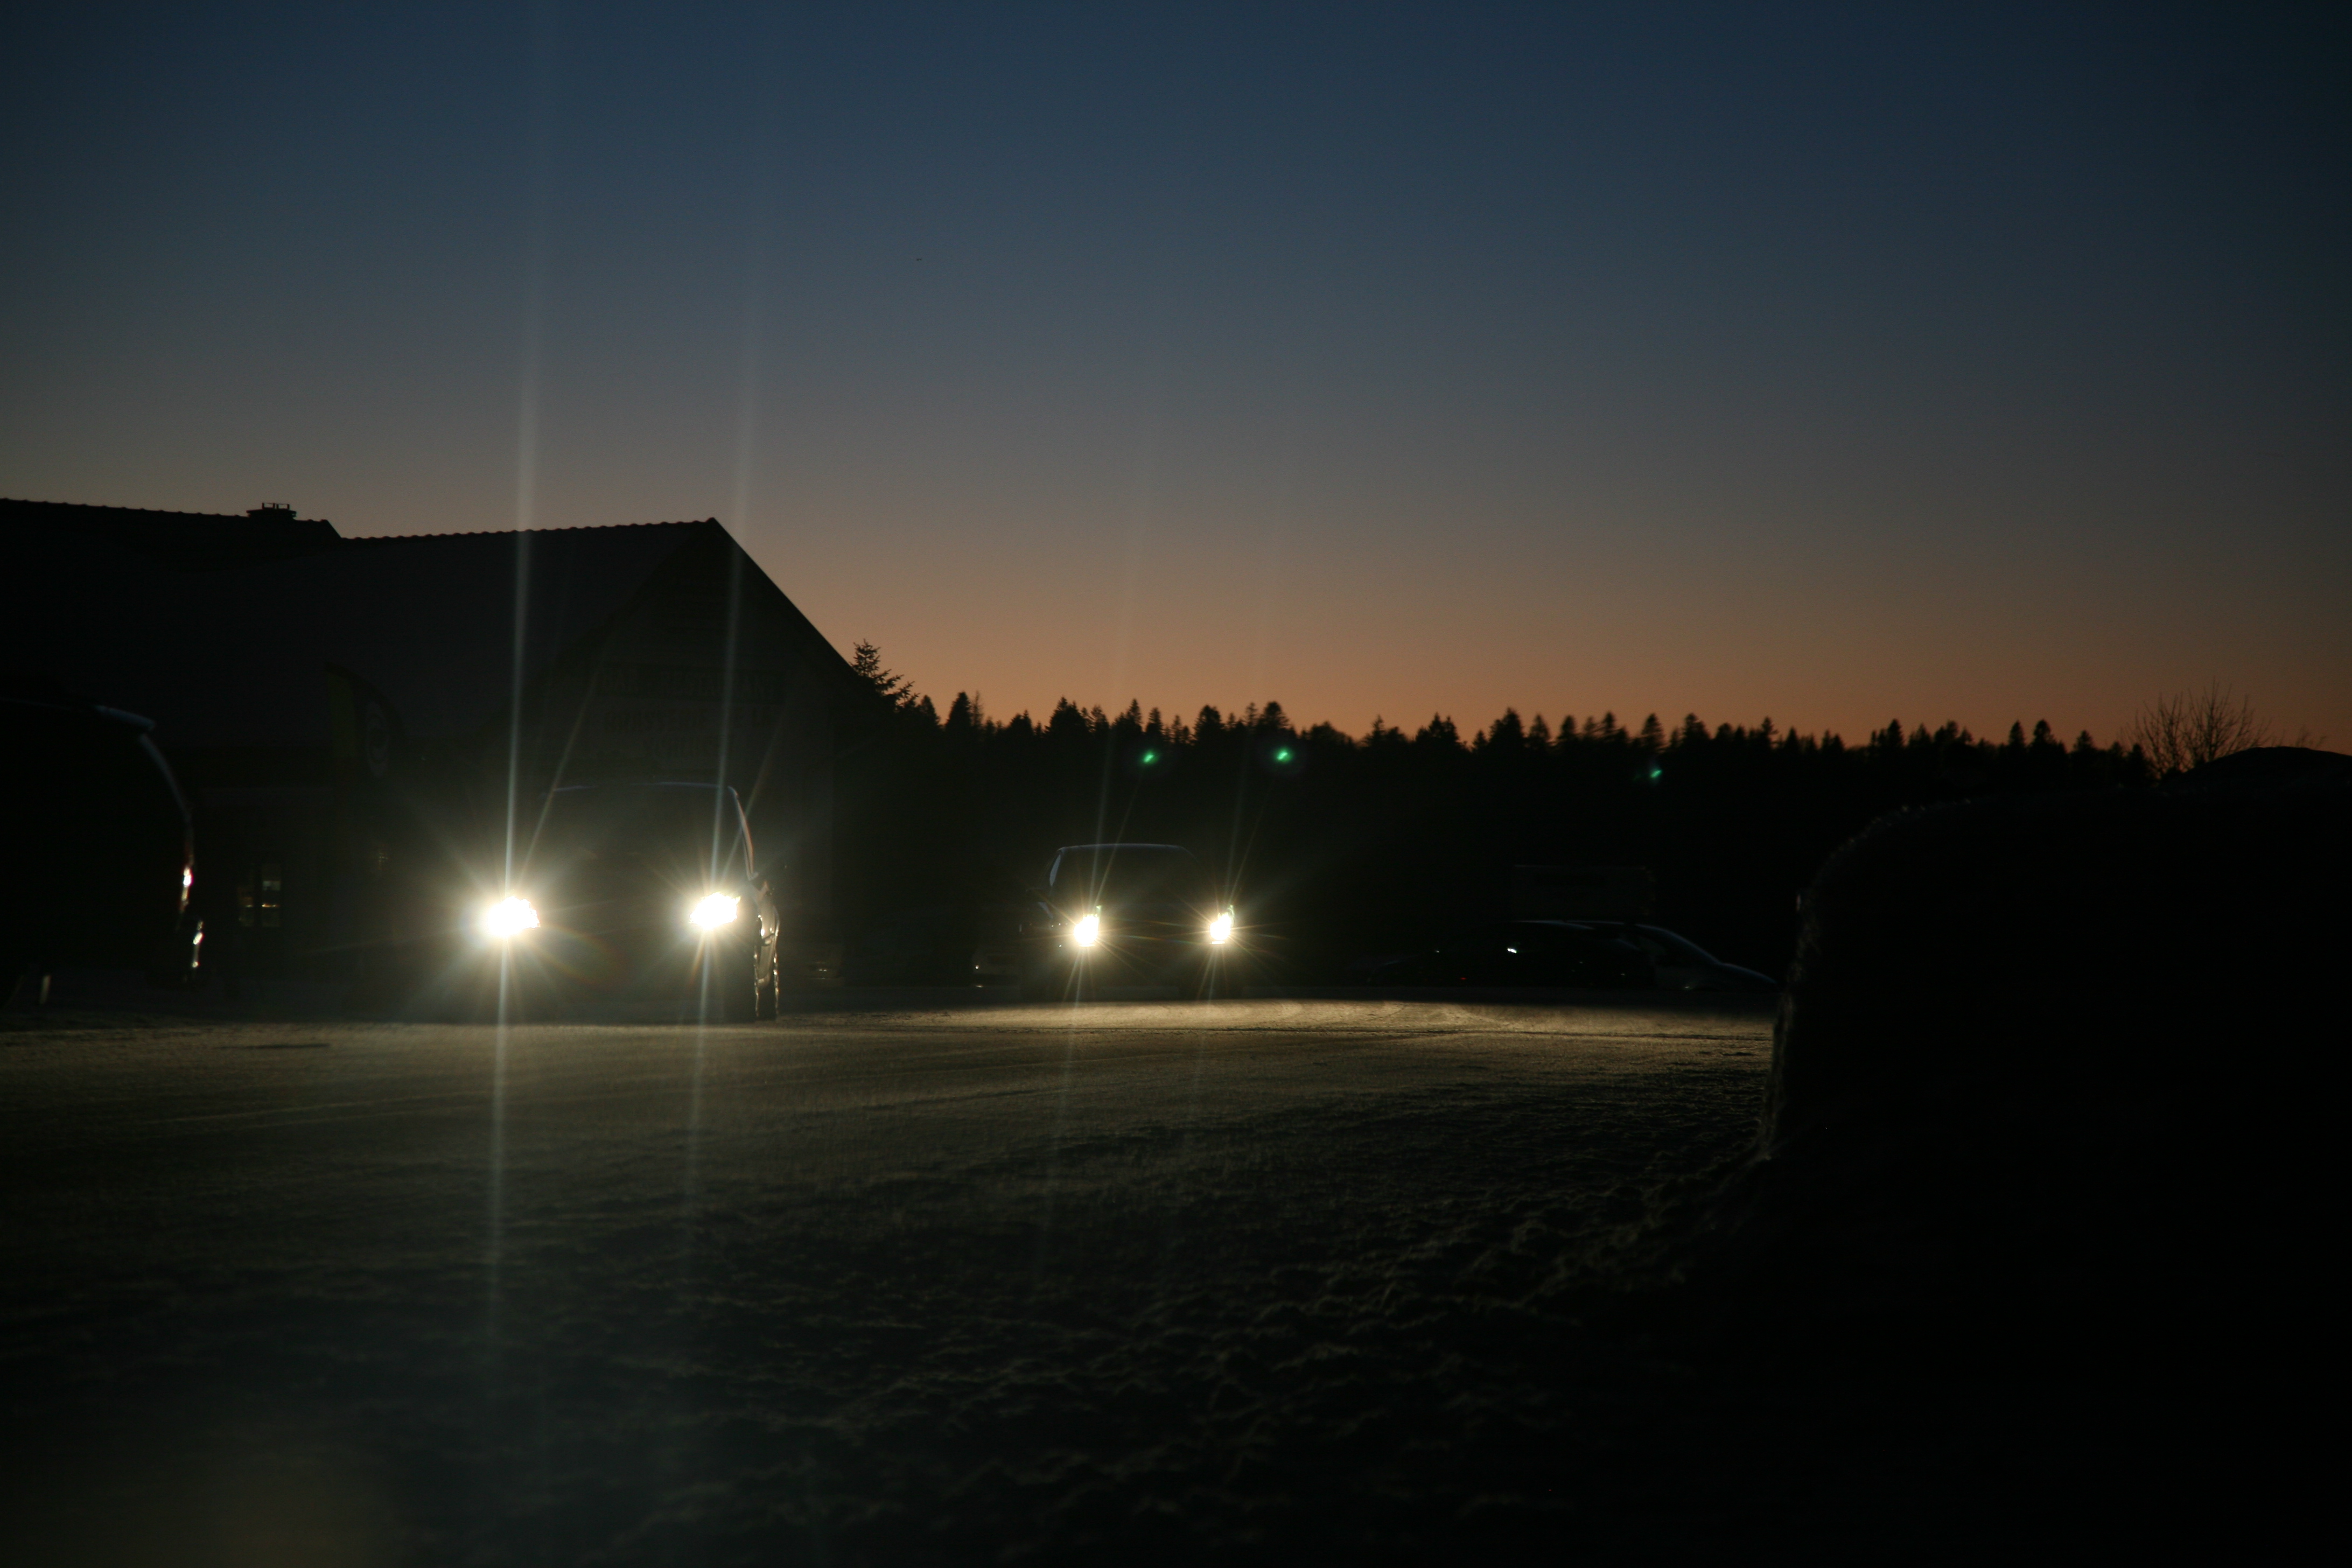
horizon, snow, light, cloud, sky, sun, fog, sunrise, sunset, night, sunlight, morning, dawn, atmosphere, dusk, evening, reflection, weather, darkness, street light, lighting, moonlight, neige, schlucht, alsace, col, phares, atmospheric phenomenon, atmosphere of earth